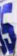
Number: 5